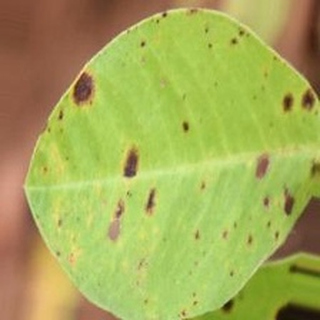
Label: groundnut_late_leaf_spot